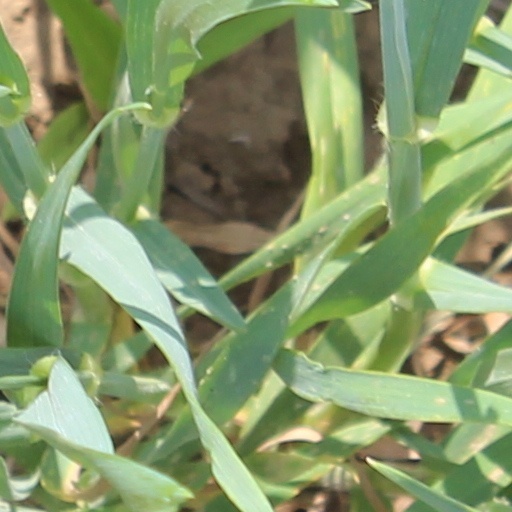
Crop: wheat